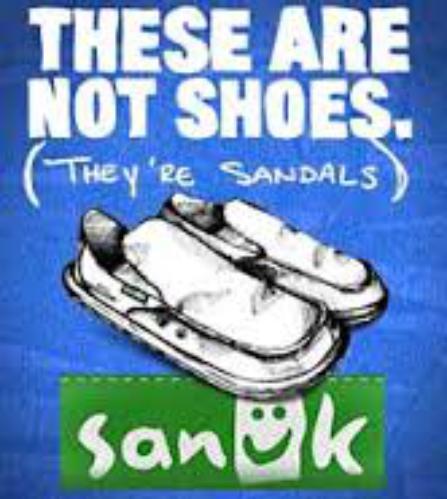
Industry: Clothes